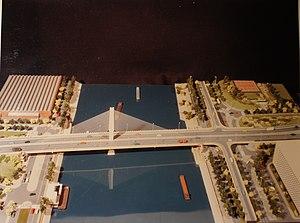
Photos maquette
Philippe Fraleu est un architecte DPLG français, spécialiste des ouvrages d’art et reconnu pour la réalisation de ponts et viaducs.